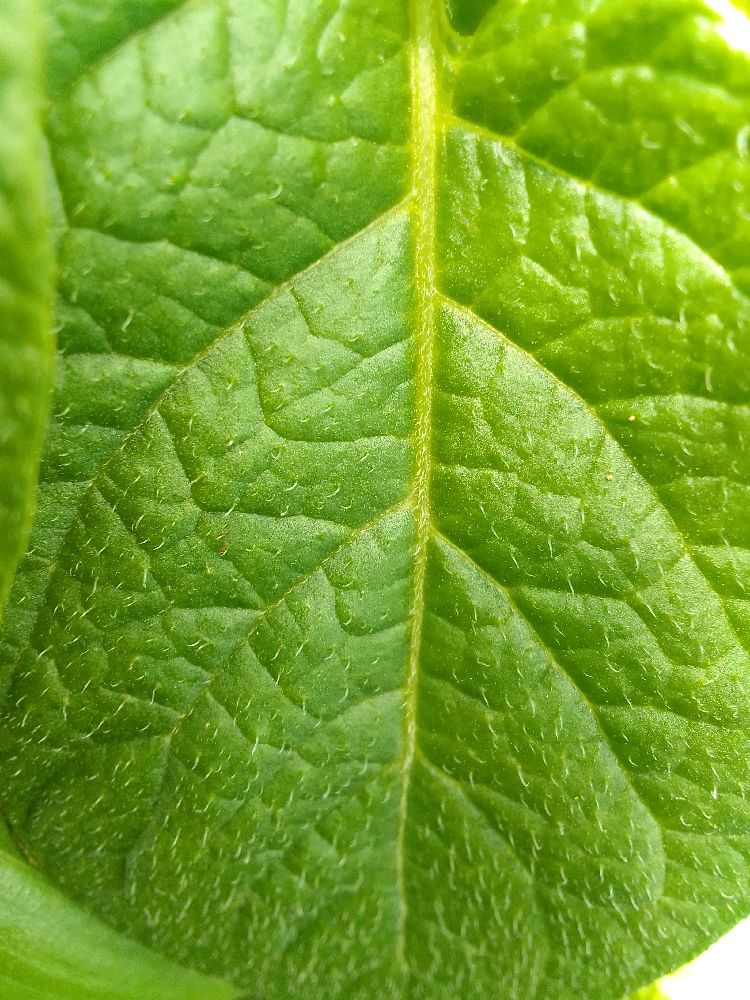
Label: Healthy